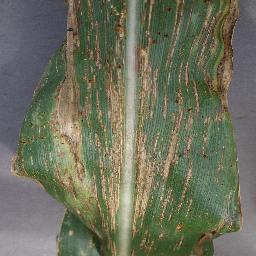
Label: Corn_(Maize)___Gray_Leaf_Spot_(Cercospora)